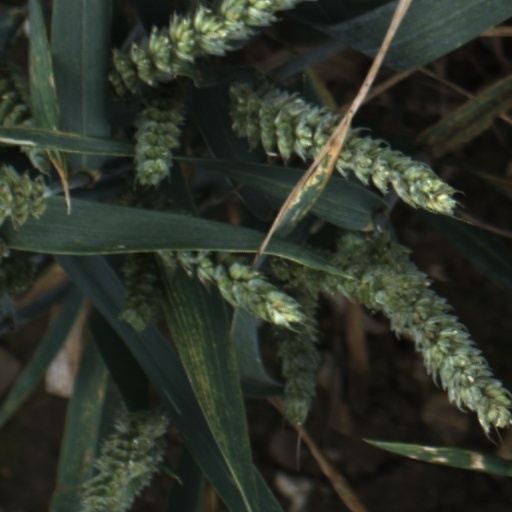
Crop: wheat